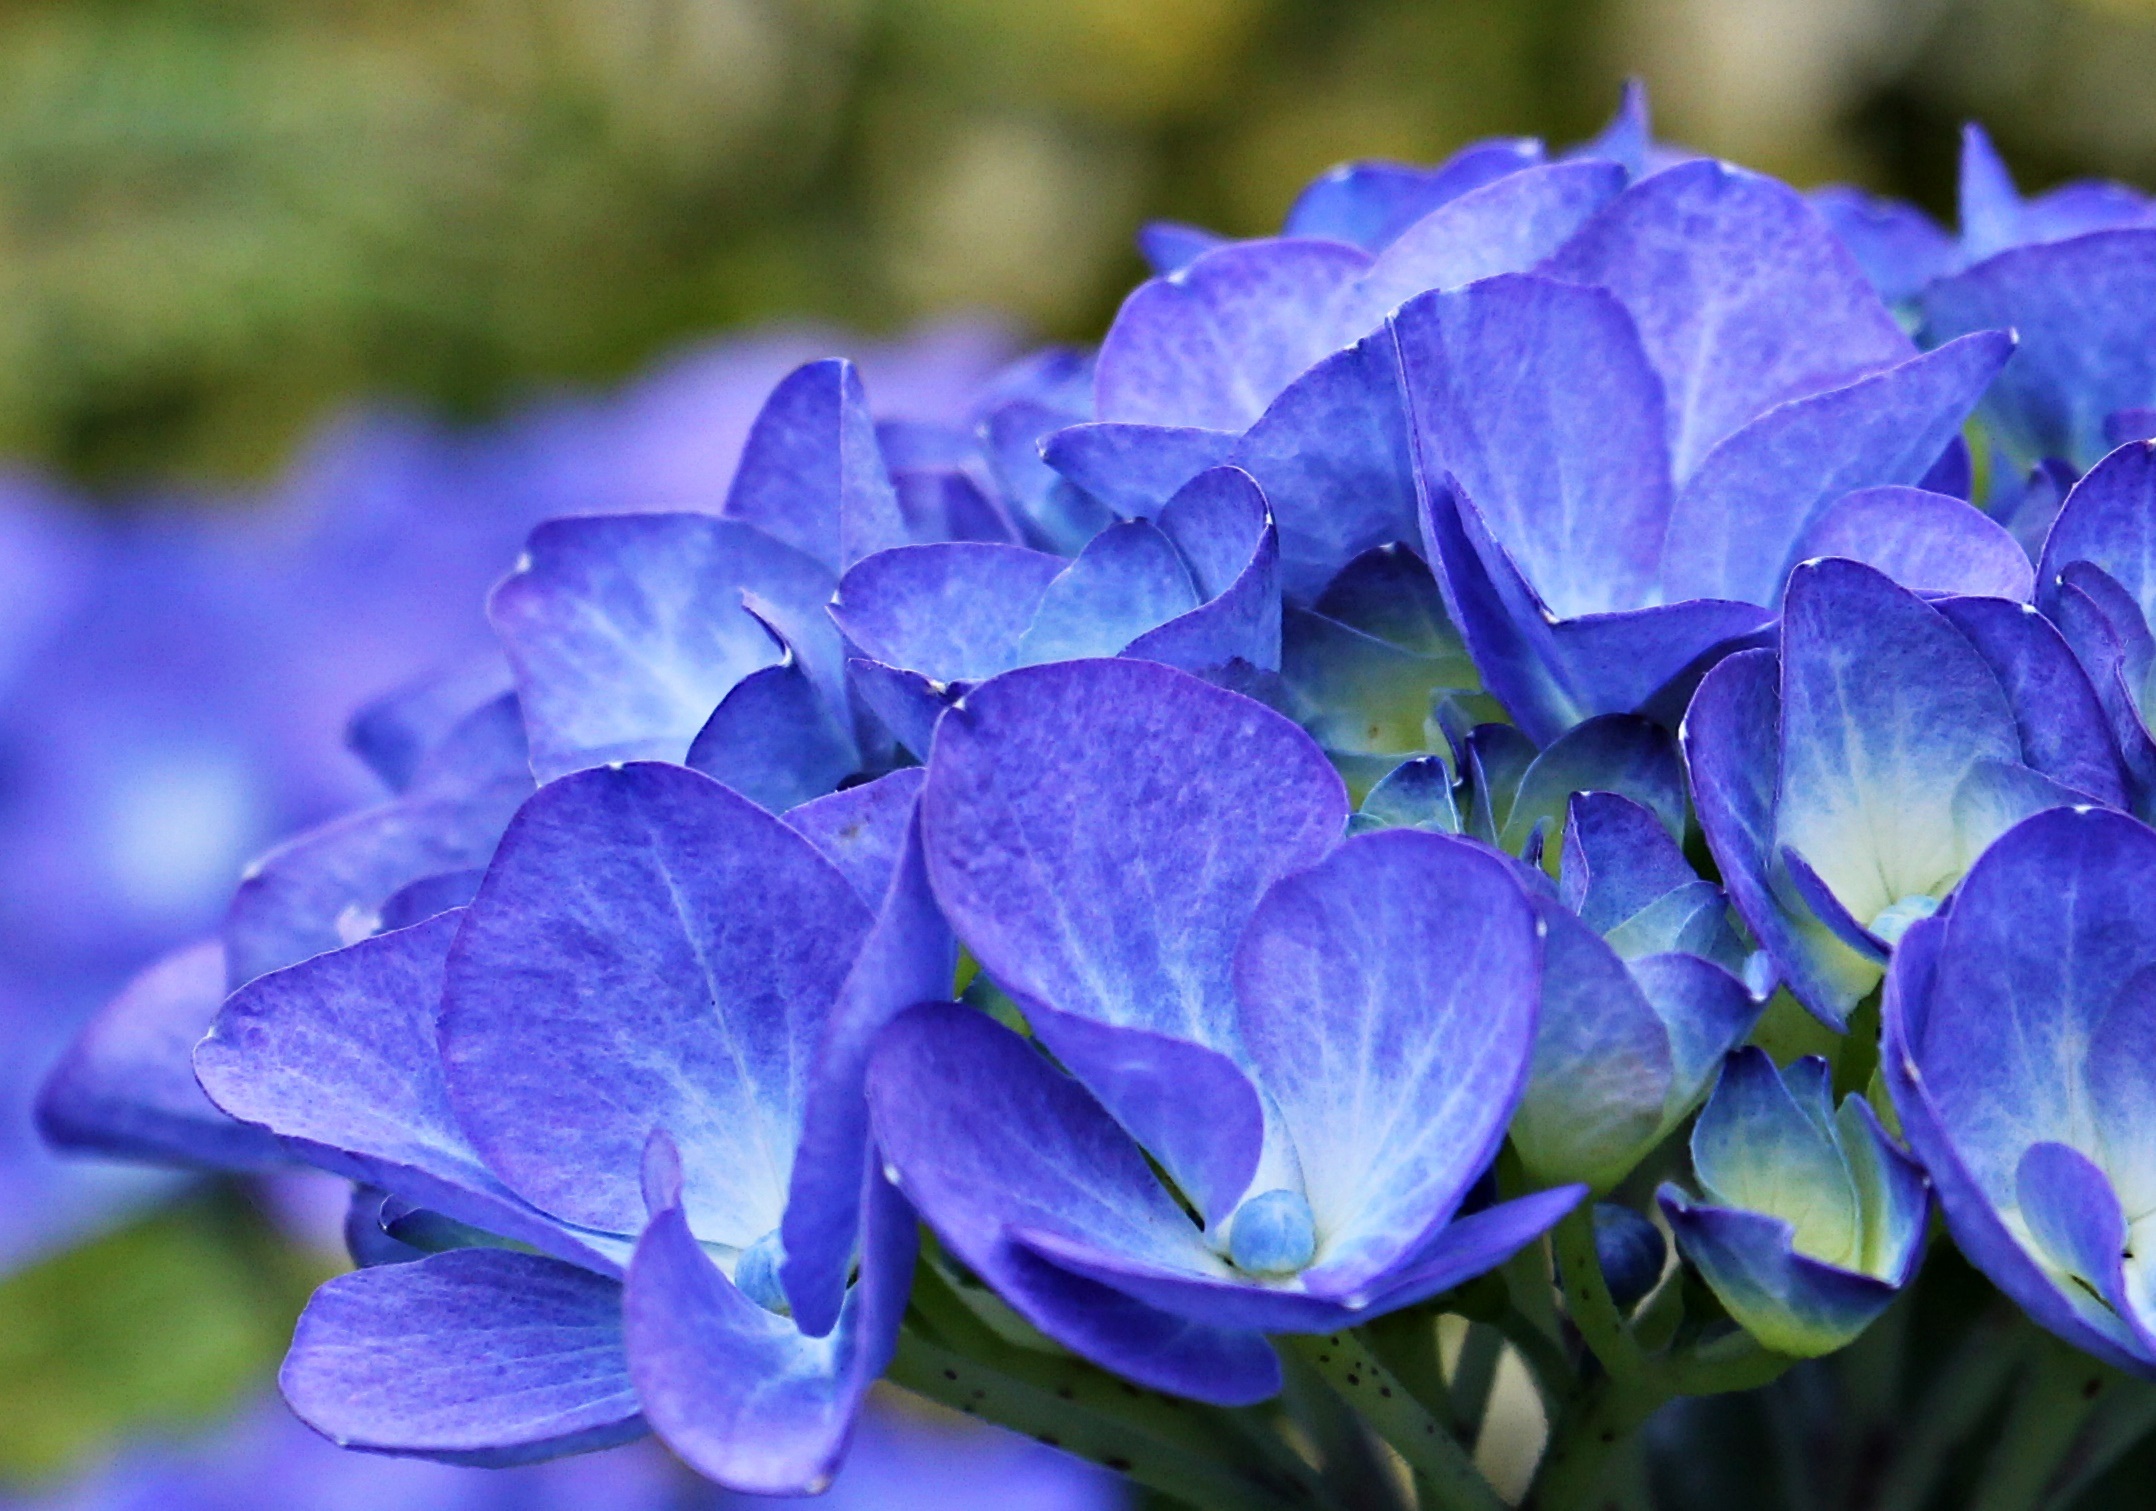
nature, plant, flower, purple, petal, blue, garden, flora, hydrangea, flowers, ornamental shrub, macro photography, ornamental plant, blue flowers, hydrangea flower, flowering plant, ornamental flower, hydrangeaceae, blue hydrangea, cornales, annual plant, land plant